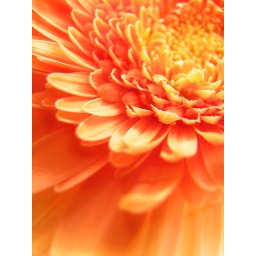
Bursting with color, this flower flaunts it's orange petals in the sunlight.